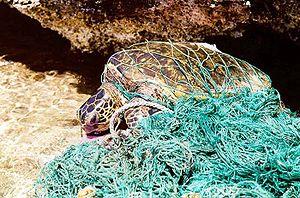
Les Tortues, ou Chéloniens, forment un ordre de reptiles dont la caractéristique est d'avoir une carapace. Il existe actuellement 343 espèces recensées possédant des caractéristiques diverses, mais toutes se distinguent des autres reptiles par une carapace qui est constituée d'un plastron au niveau du ventre et d'une dossière sur le dessus, reliés par deux ponts sur les côtés du corps. On les sépare traditionnellement en trois groupes : les tortues terrestres, les tortues aquatiques, ou tortues dulçaquicoles, et les tortues marines.
Les filets fantômes sont des filets de pêche qui ont été volontairement laissés ou perdus dans l'océan par des pêcheurs. Ces filets, souvent presque invisibles par manque de lumière, peuvent s'emmêler sur des récifs rocheux ou dériver en pleine mer. Ils peuvent prendre au piège poissons, dauphins, tortues de mer, requins, dugongs, crocodiles, oiseaux de mer, crabes et autres créatures, y compris parfois des plongeurs humains. Les filets fonctionnent comme prévu et limitent les mouvements des animaux, leur infligeant lacérations et infections, et causant leur mort de faim ou par asphyxie pour ceux qui doivent retourner à la surface pour respirer.
Le nom reptiles désigne des animaux terrestres à température variable, au corps souvent allongé et recouvert d'écailles, et dont la démarche, pattes écartées et corps proche du sol, est proche de la reptation. Ce groupe, que les sources notamment antérieures au XXIᵉ siècle considèrent comme un taxon dénommé Reptilia, inclut dans ce cas des animaux disparus comme les dinosaures, les ichthyosaures, les plésiosaures, les pliosaures, les ptérosaures. Depuis l'essor de la cladistique et surtout du cladisme, un nombre croissant de chercheurs considère que le mot reptile ne doit plus être utilisé comme un taxon valide car il ne désigne pas un groupe holophylétique dont les espèces descendent toutes d'un ancêtre commun « reptilien » exclusif, mais forment un regroupement paraphylétique d'espèces semblables par les caractères de l'ectothermie et des écailles. Le groupe « reptiles » serait ainsi paraphylétique parce que les ancêtres communs du groupe ont aussi produit une descendance ne possédant pas de tels caractères : les mammifères et les oiseaux.
La notion de « déchets en mer » ou « déchets marins » ou « débris marins » regroupe :